Nabji

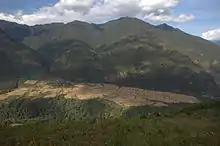
Nabji village surrounded by vast paddy fields

The Nabji village sits on the south-west lap of a subsidiary mountain which originates from the Black Mountains (Bhutan) range. The village falls within the heart of the Jigme Singye Wangchuck National Park. A river which is called as Zhillingchhu flows from the southern side of the village.